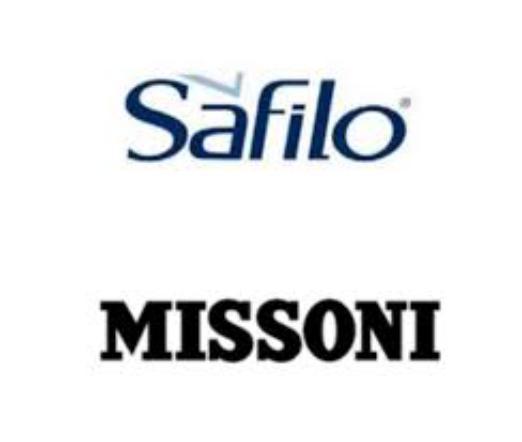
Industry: Necessities